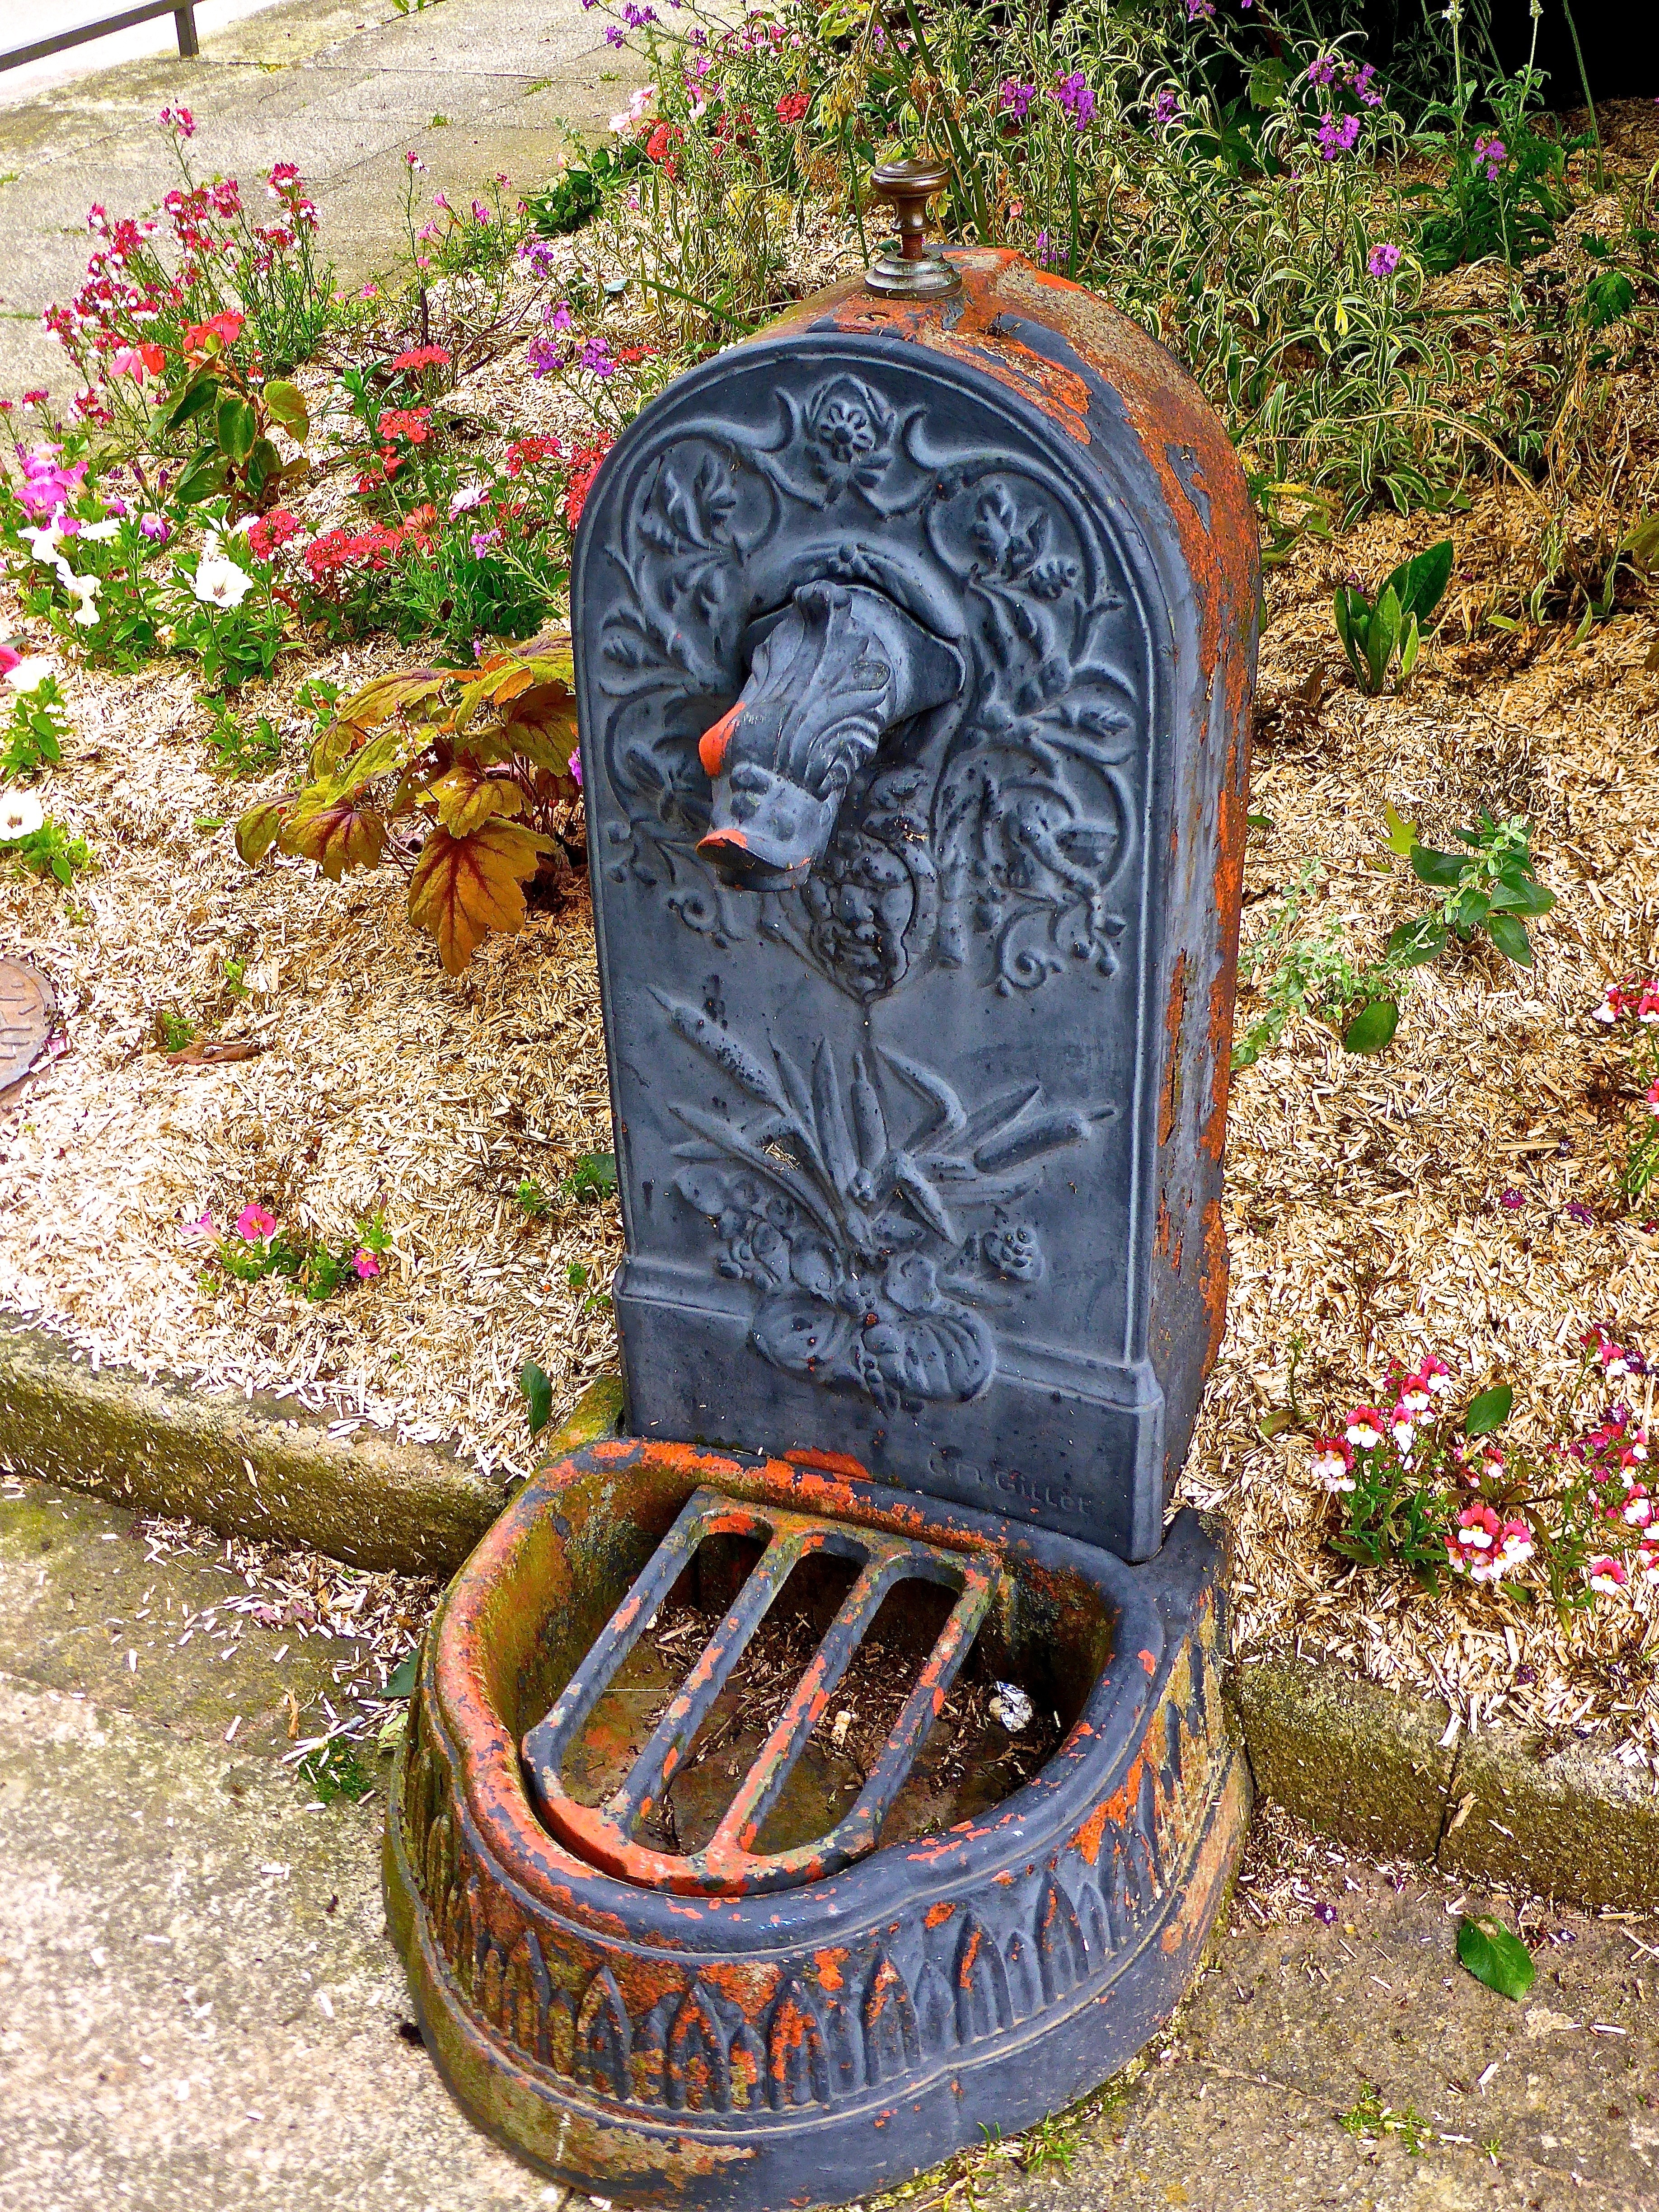
water, splash, drink, dirty, garden, grave, sculpture, memorial, art, tap, cool, faucet, headstone, fountain, spout, trough, man made object